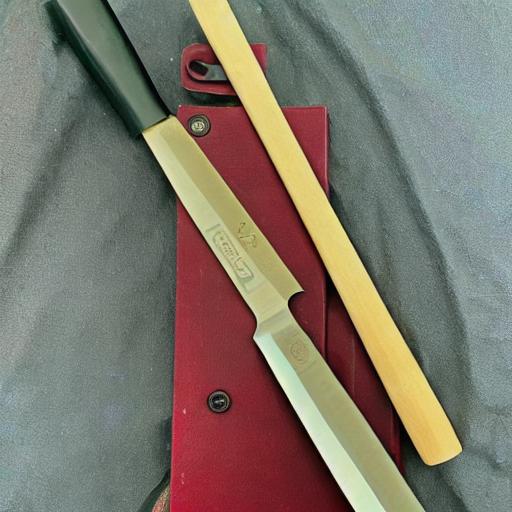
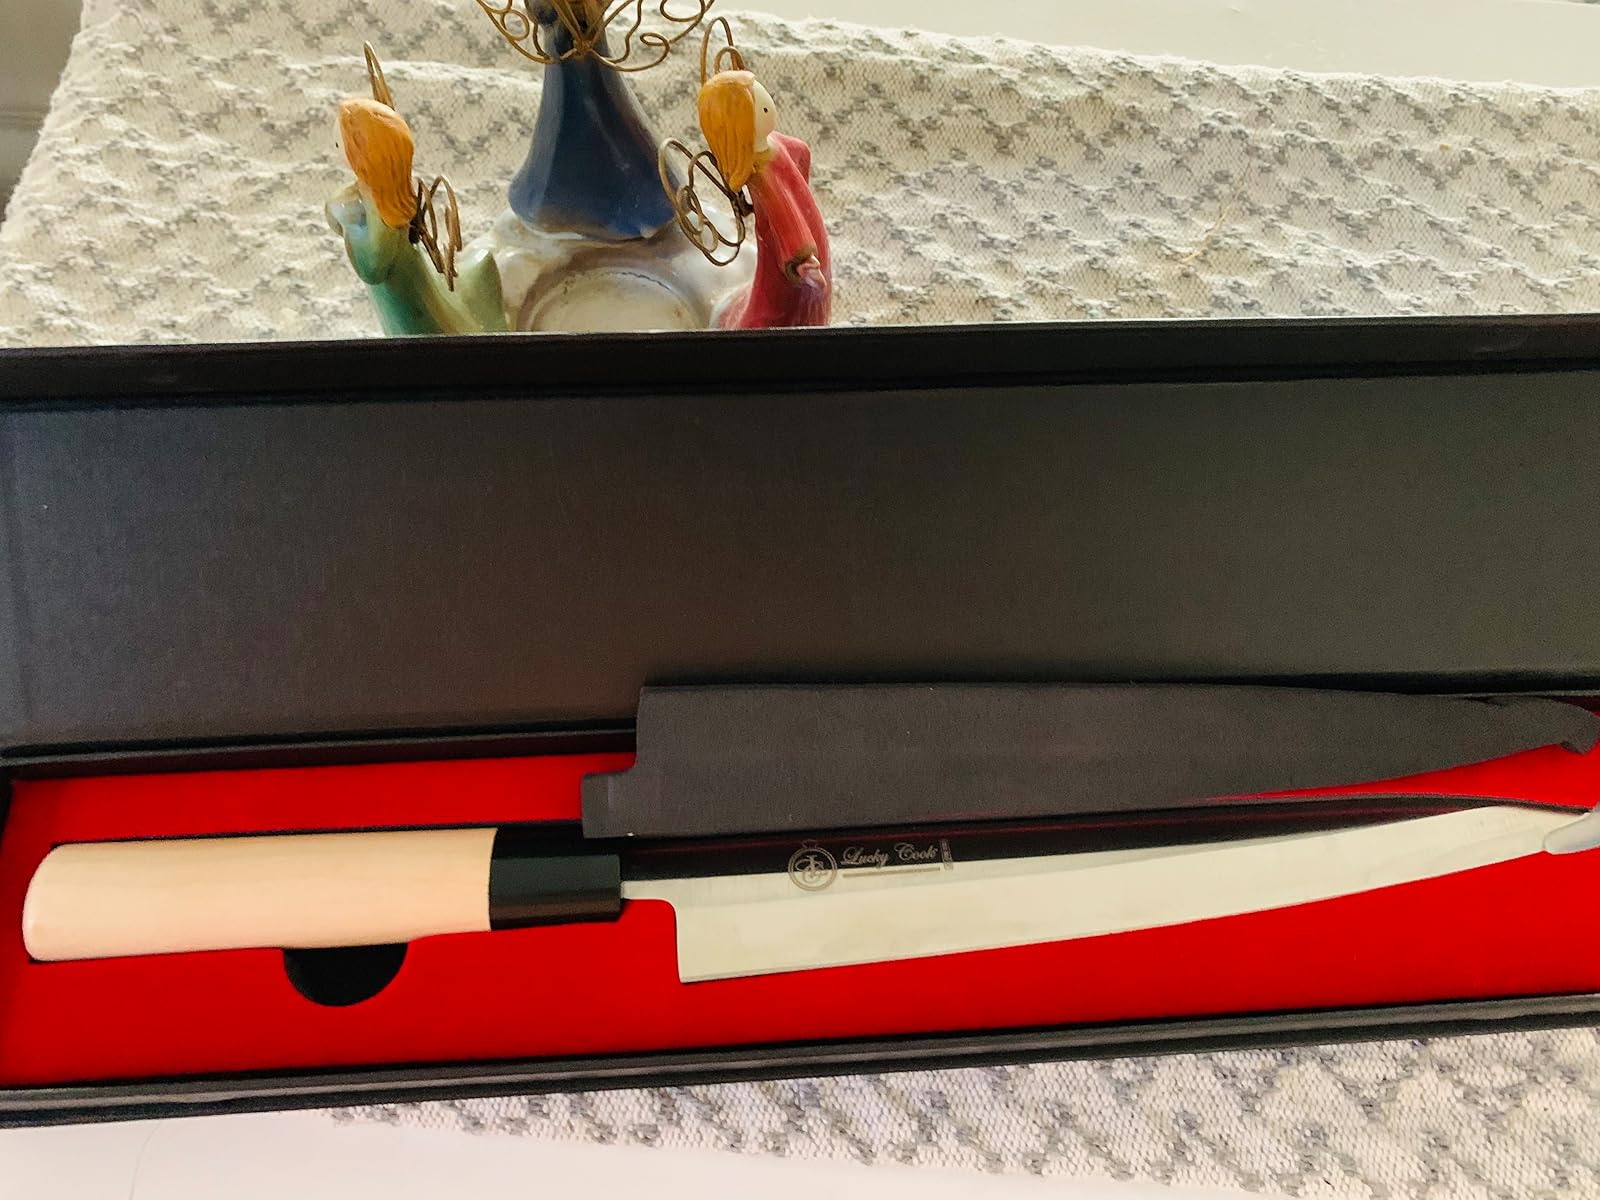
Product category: items_knife
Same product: no